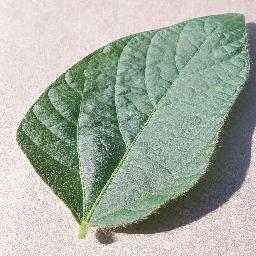
Label: Soybean___healthy